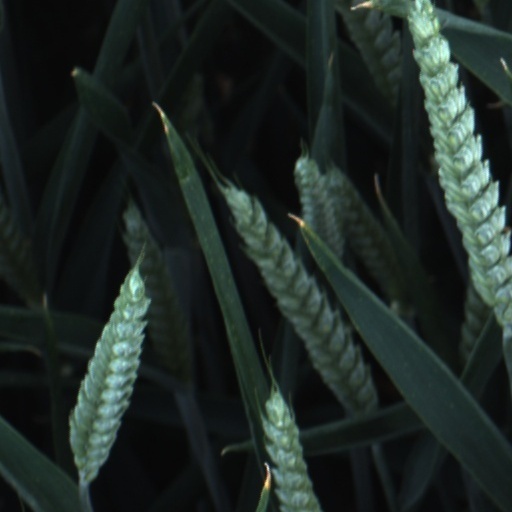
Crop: wheat